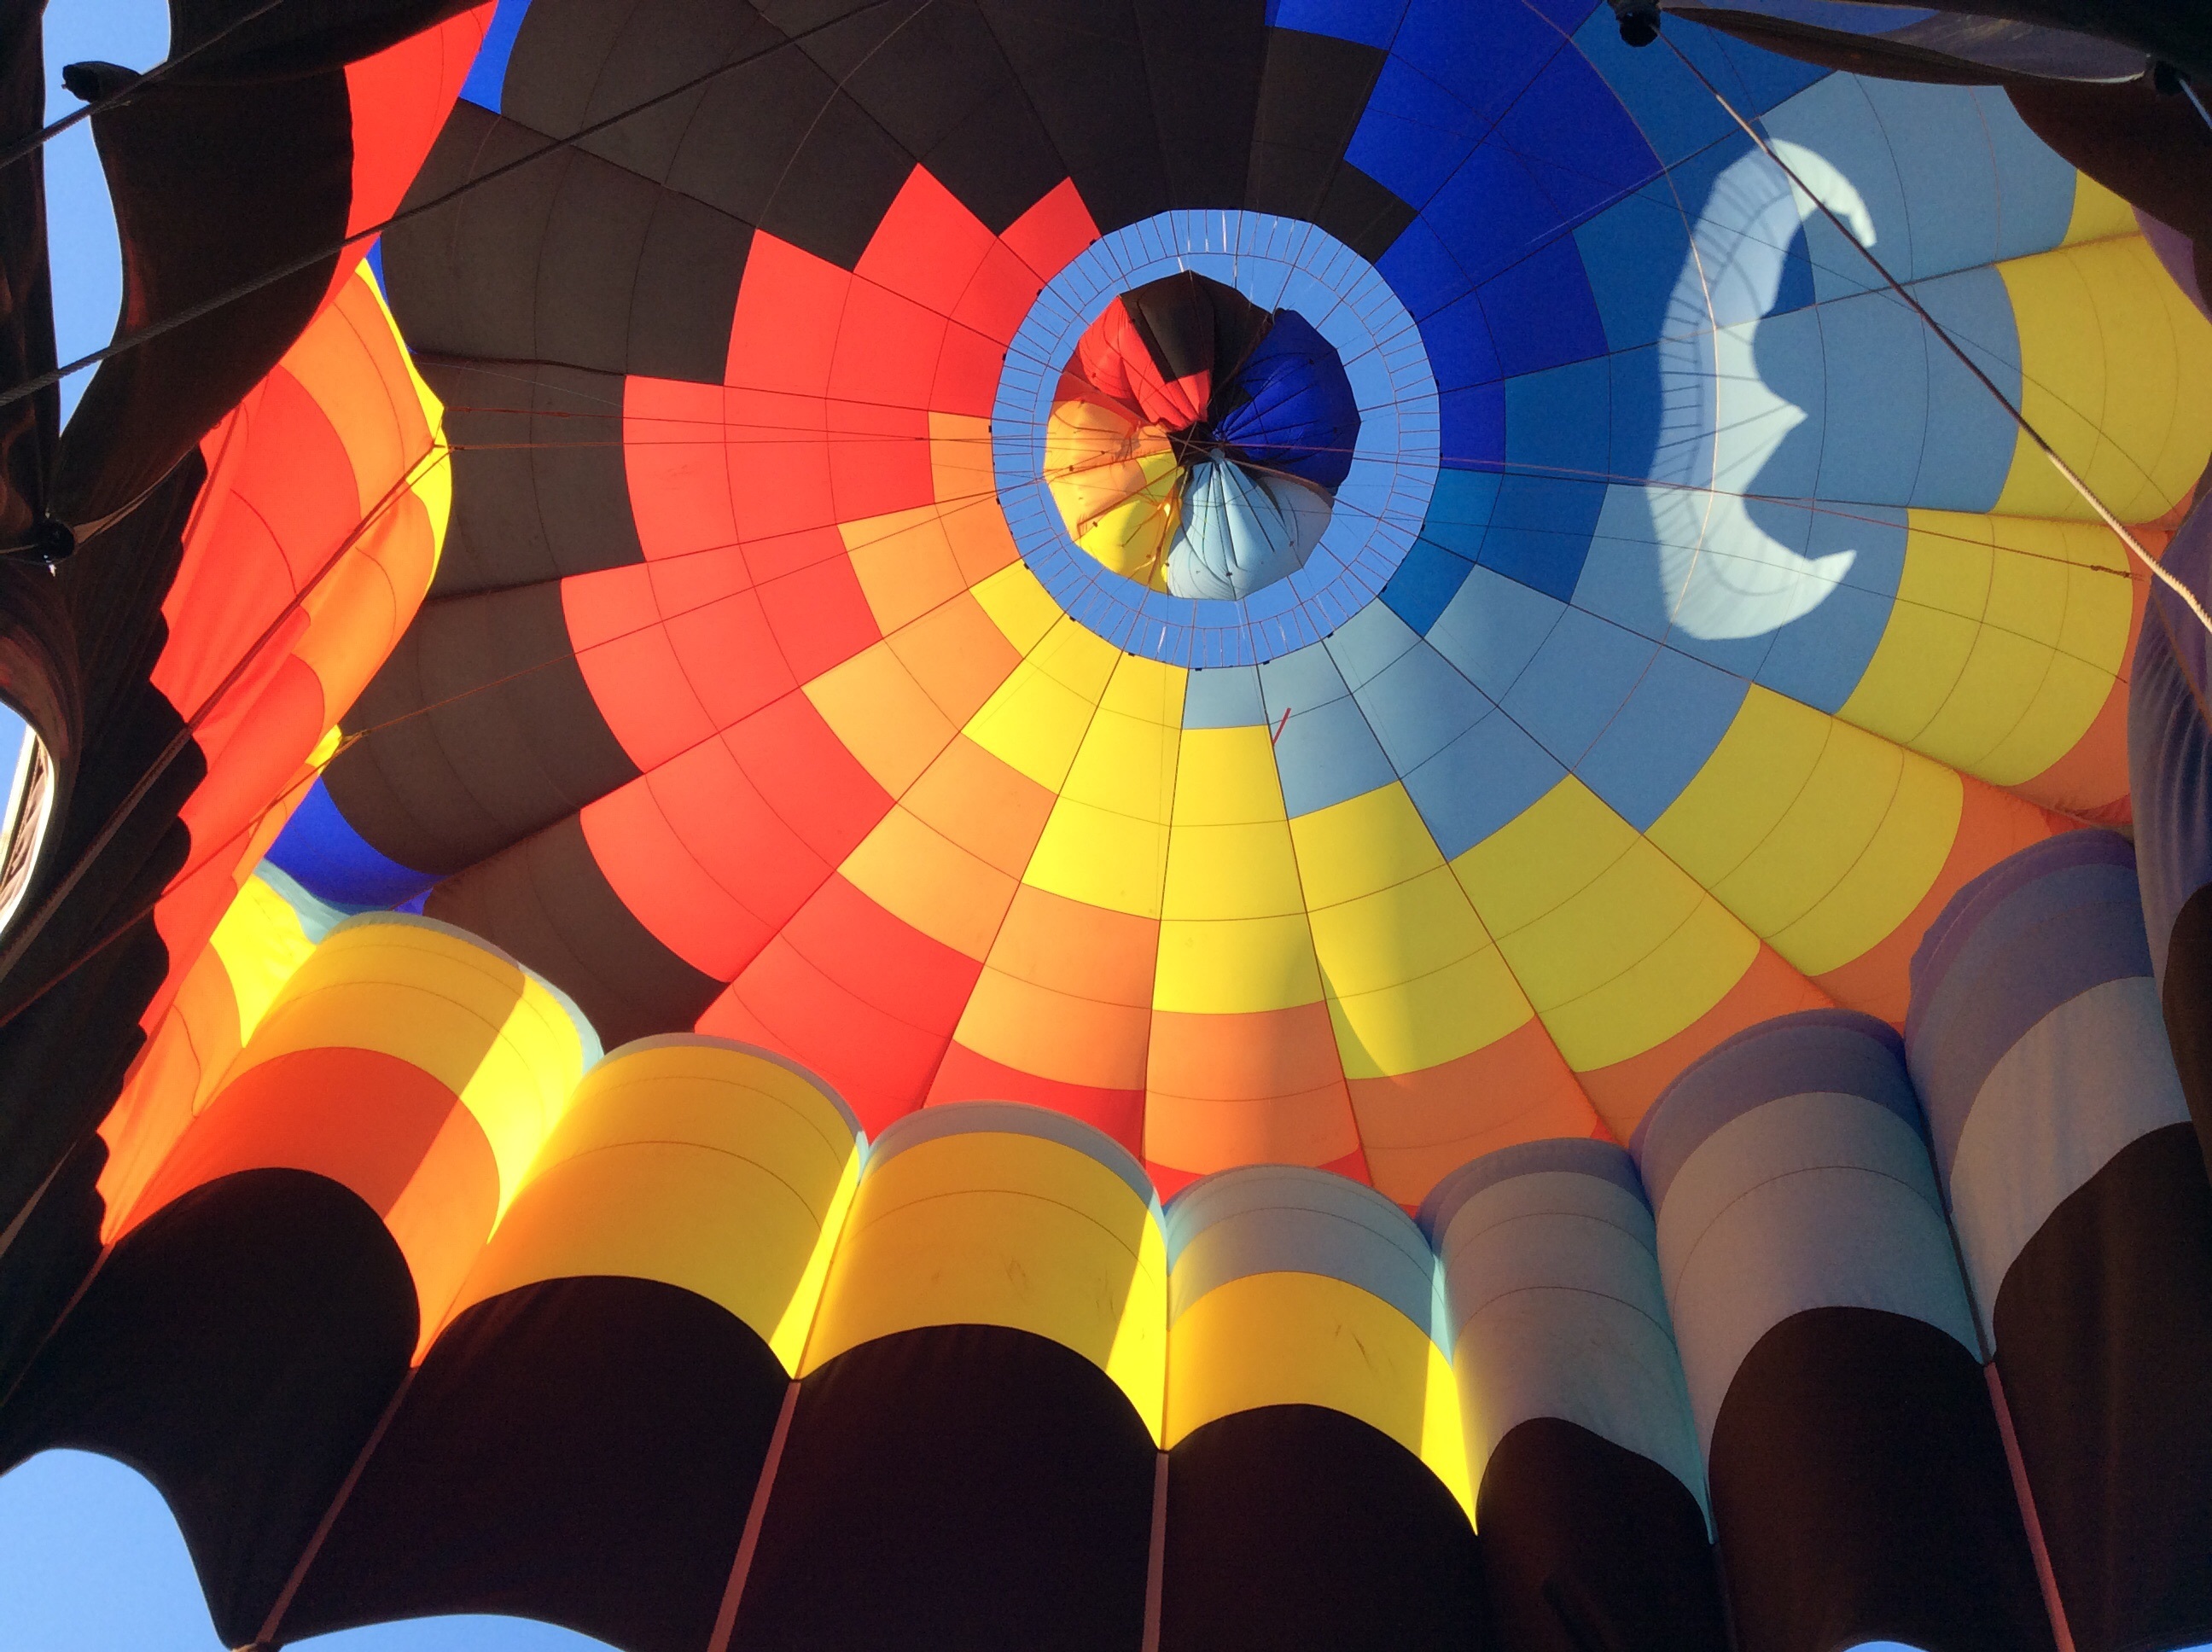
wing, balloon, hot air balloon, aircraft, vehicle, color, toy, circle, illustration, symmetry, landing, perfect, hot air ballooning, atmosphere of earth